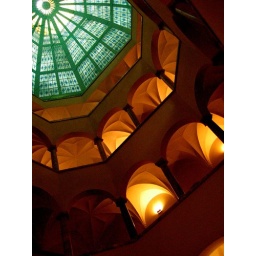
The building was still under renovation that's why the green safety net under the stain glass dome.